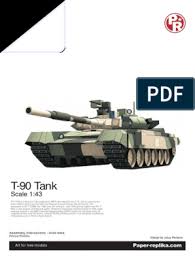
Label: T-90